La Visite National Park

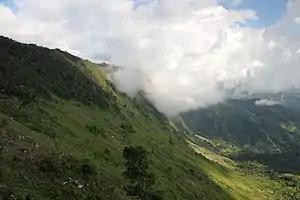
Forest on the plateau of Morne d'Enfer in La Visite National Park

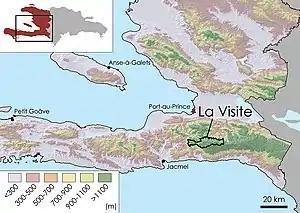
La Visite boundaries on a topographic map of Haiti

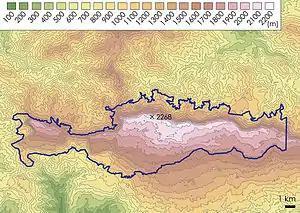
Detailed topographic map of La Visite

The park's vegetation is broadleaf forest, grasslands and pine trees. The Hispaniolan Pine ("Pinus occidentalis") is the most widespread tree in the park. Other type of forests that cover the park include karst broadleaf and wet broadleaf montane.